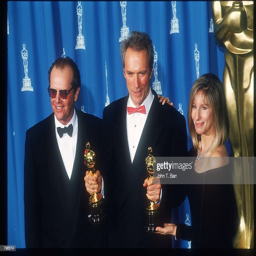
actor , actor and traditional pop artist stand holding oscars at awards .